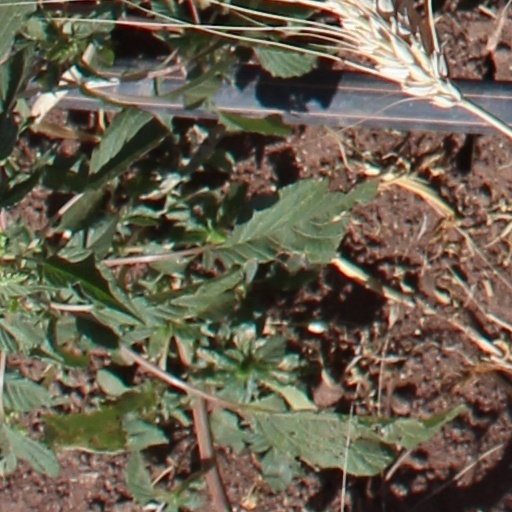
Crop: wheat